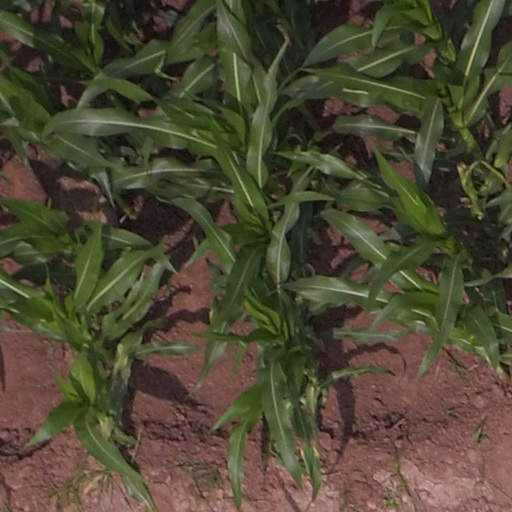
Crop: maize; corn